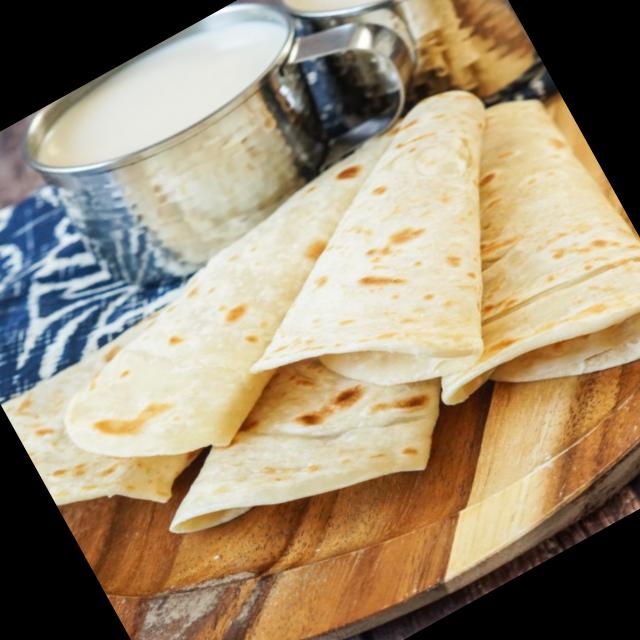
Dish: chapati